Academy and College of Philadelphia

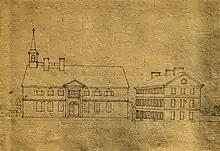
"Academy and College of Philadelphia", a sketch by Pierre Eugene du Simitiere when the new building (left) was erected in 1740; the dormitory (right) was erected 25 years later, in 1765.

The Academy and College of Philadelphia (1749–1791) was a boys' school and men's college in Philadelphia in the colonial-era Province of Pennsylvania.